Gerard Salonga

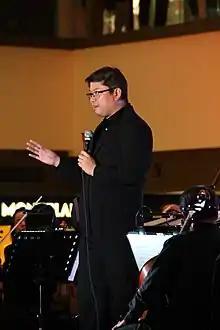

In 2004 and 2005, he arranged and produced compelling station IDs for "The Filipino Channel", both of which won the Promax World Silver Award in New York City ("Best Use of Music/Post Score with or without lyrics"). In 2006, he scored the musical soundtrack for the supernatural horror-thriller film, Ang Pamana, which had its world premiere at the Louis Vuitton Hawaii International Film Festival.